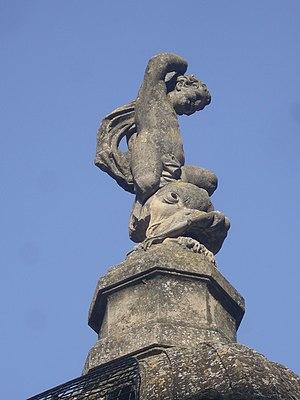
L’université de Cervera est une ancienne université qui a été en activité entre 1717, — date où elle fut créée à l’instigation de Philippe V qui voulut ainsi récompenser la fidélité de la ville de Cervera lors de la guerre de Succession, en même temps que de châtier Barcelone pour son allégeance aux Habsbourgs —, et 1842, date à laquelle elle fut transférée à Barcelone. L’université, destinée à remplacer les six autres que comptait alors la Catalogne, avait vu ses statuts adoptés en 1726 et comprenait les facultés de théologie, de droit canon, d’humanités, de médecine, de philosophie et de droit civil. Avant l’instauration d’un recrutement sur concours, la composition du corps professoral releva d’abord du pouvoir discrétionnaire du capitaine général, puis de la décision royale. Témoin d’une influence jésuitique marquée, sur les vingt-quatre chaires que comptait l’organigramme initial, neuf étaient détenues par des jésuites.